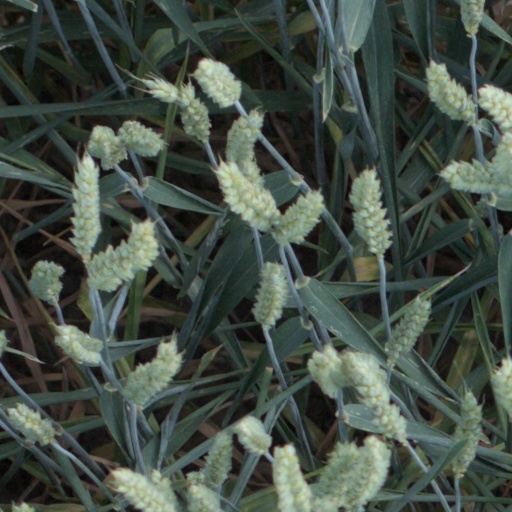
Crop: wheat